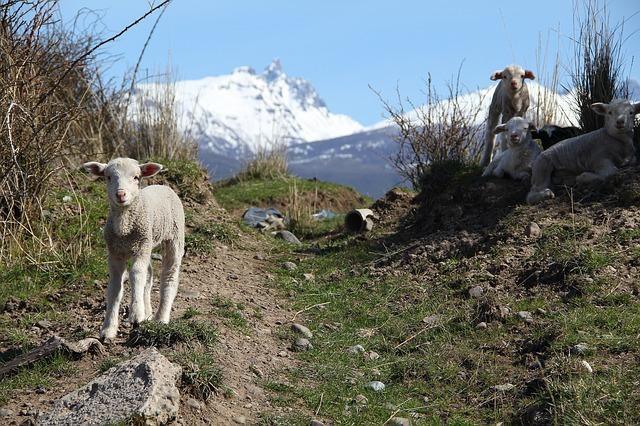
sheep